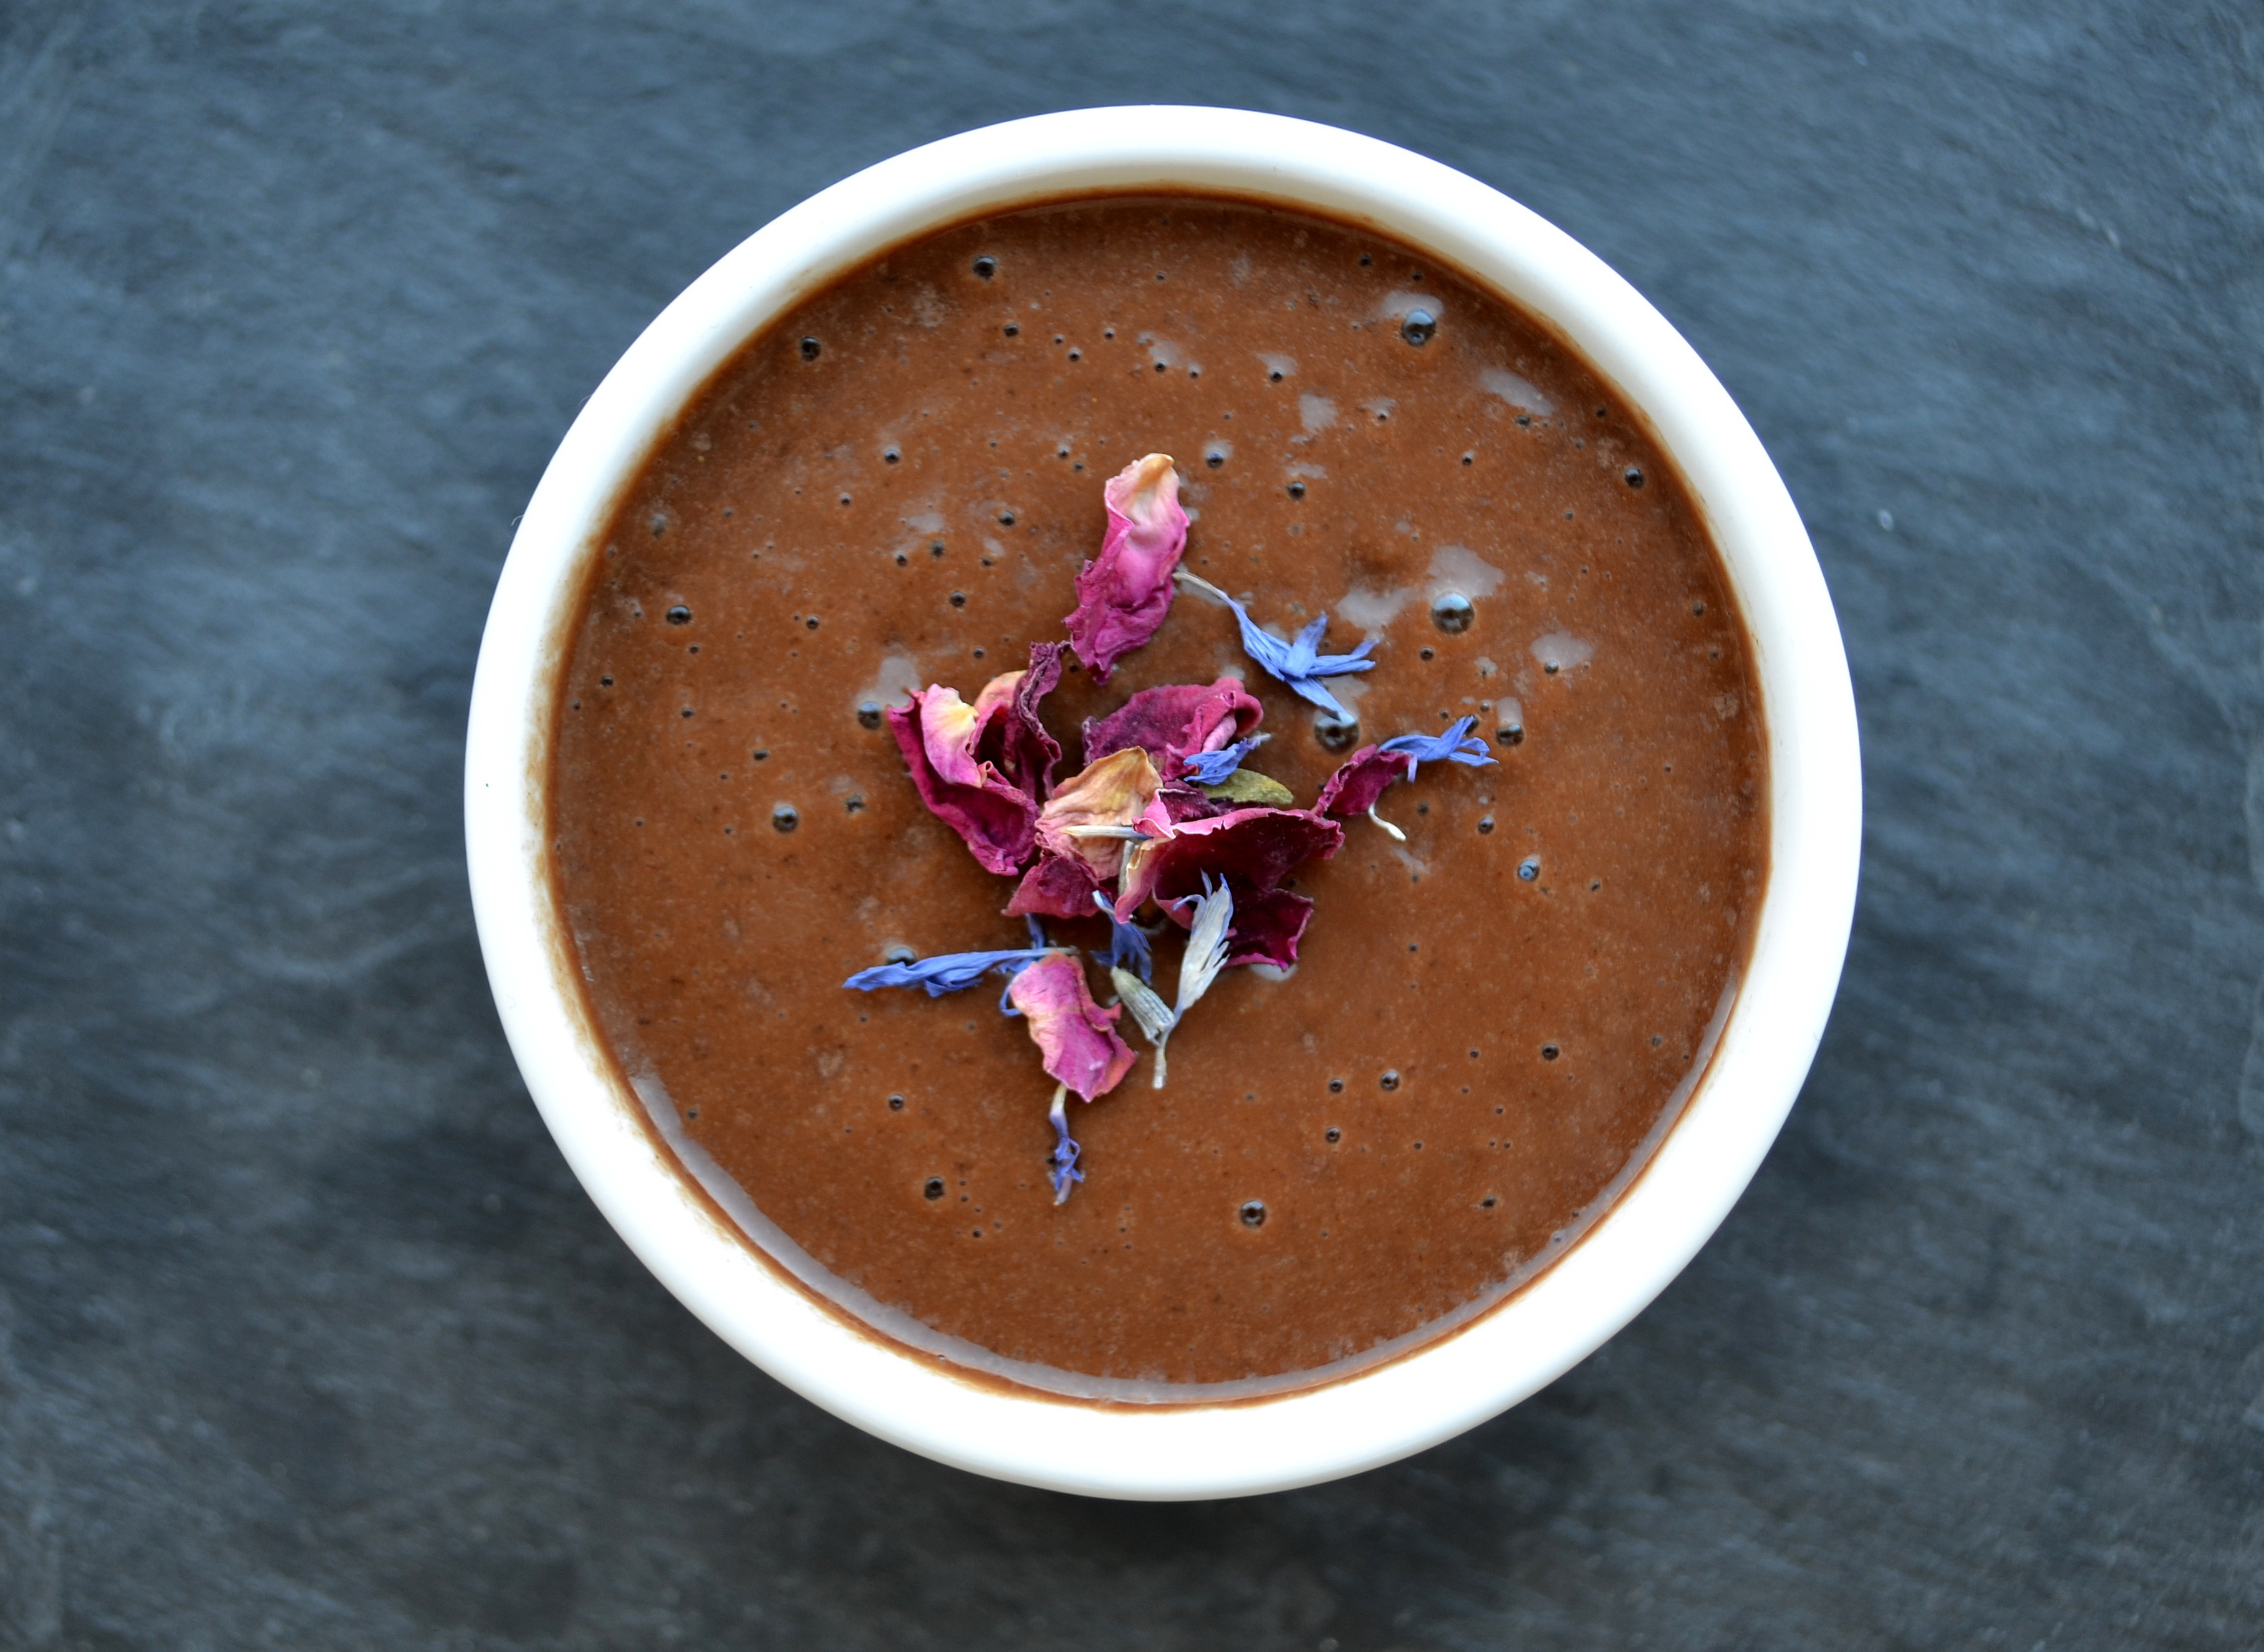
dish, food, produce, vegetable, espresso, healthy, soup, smoothie